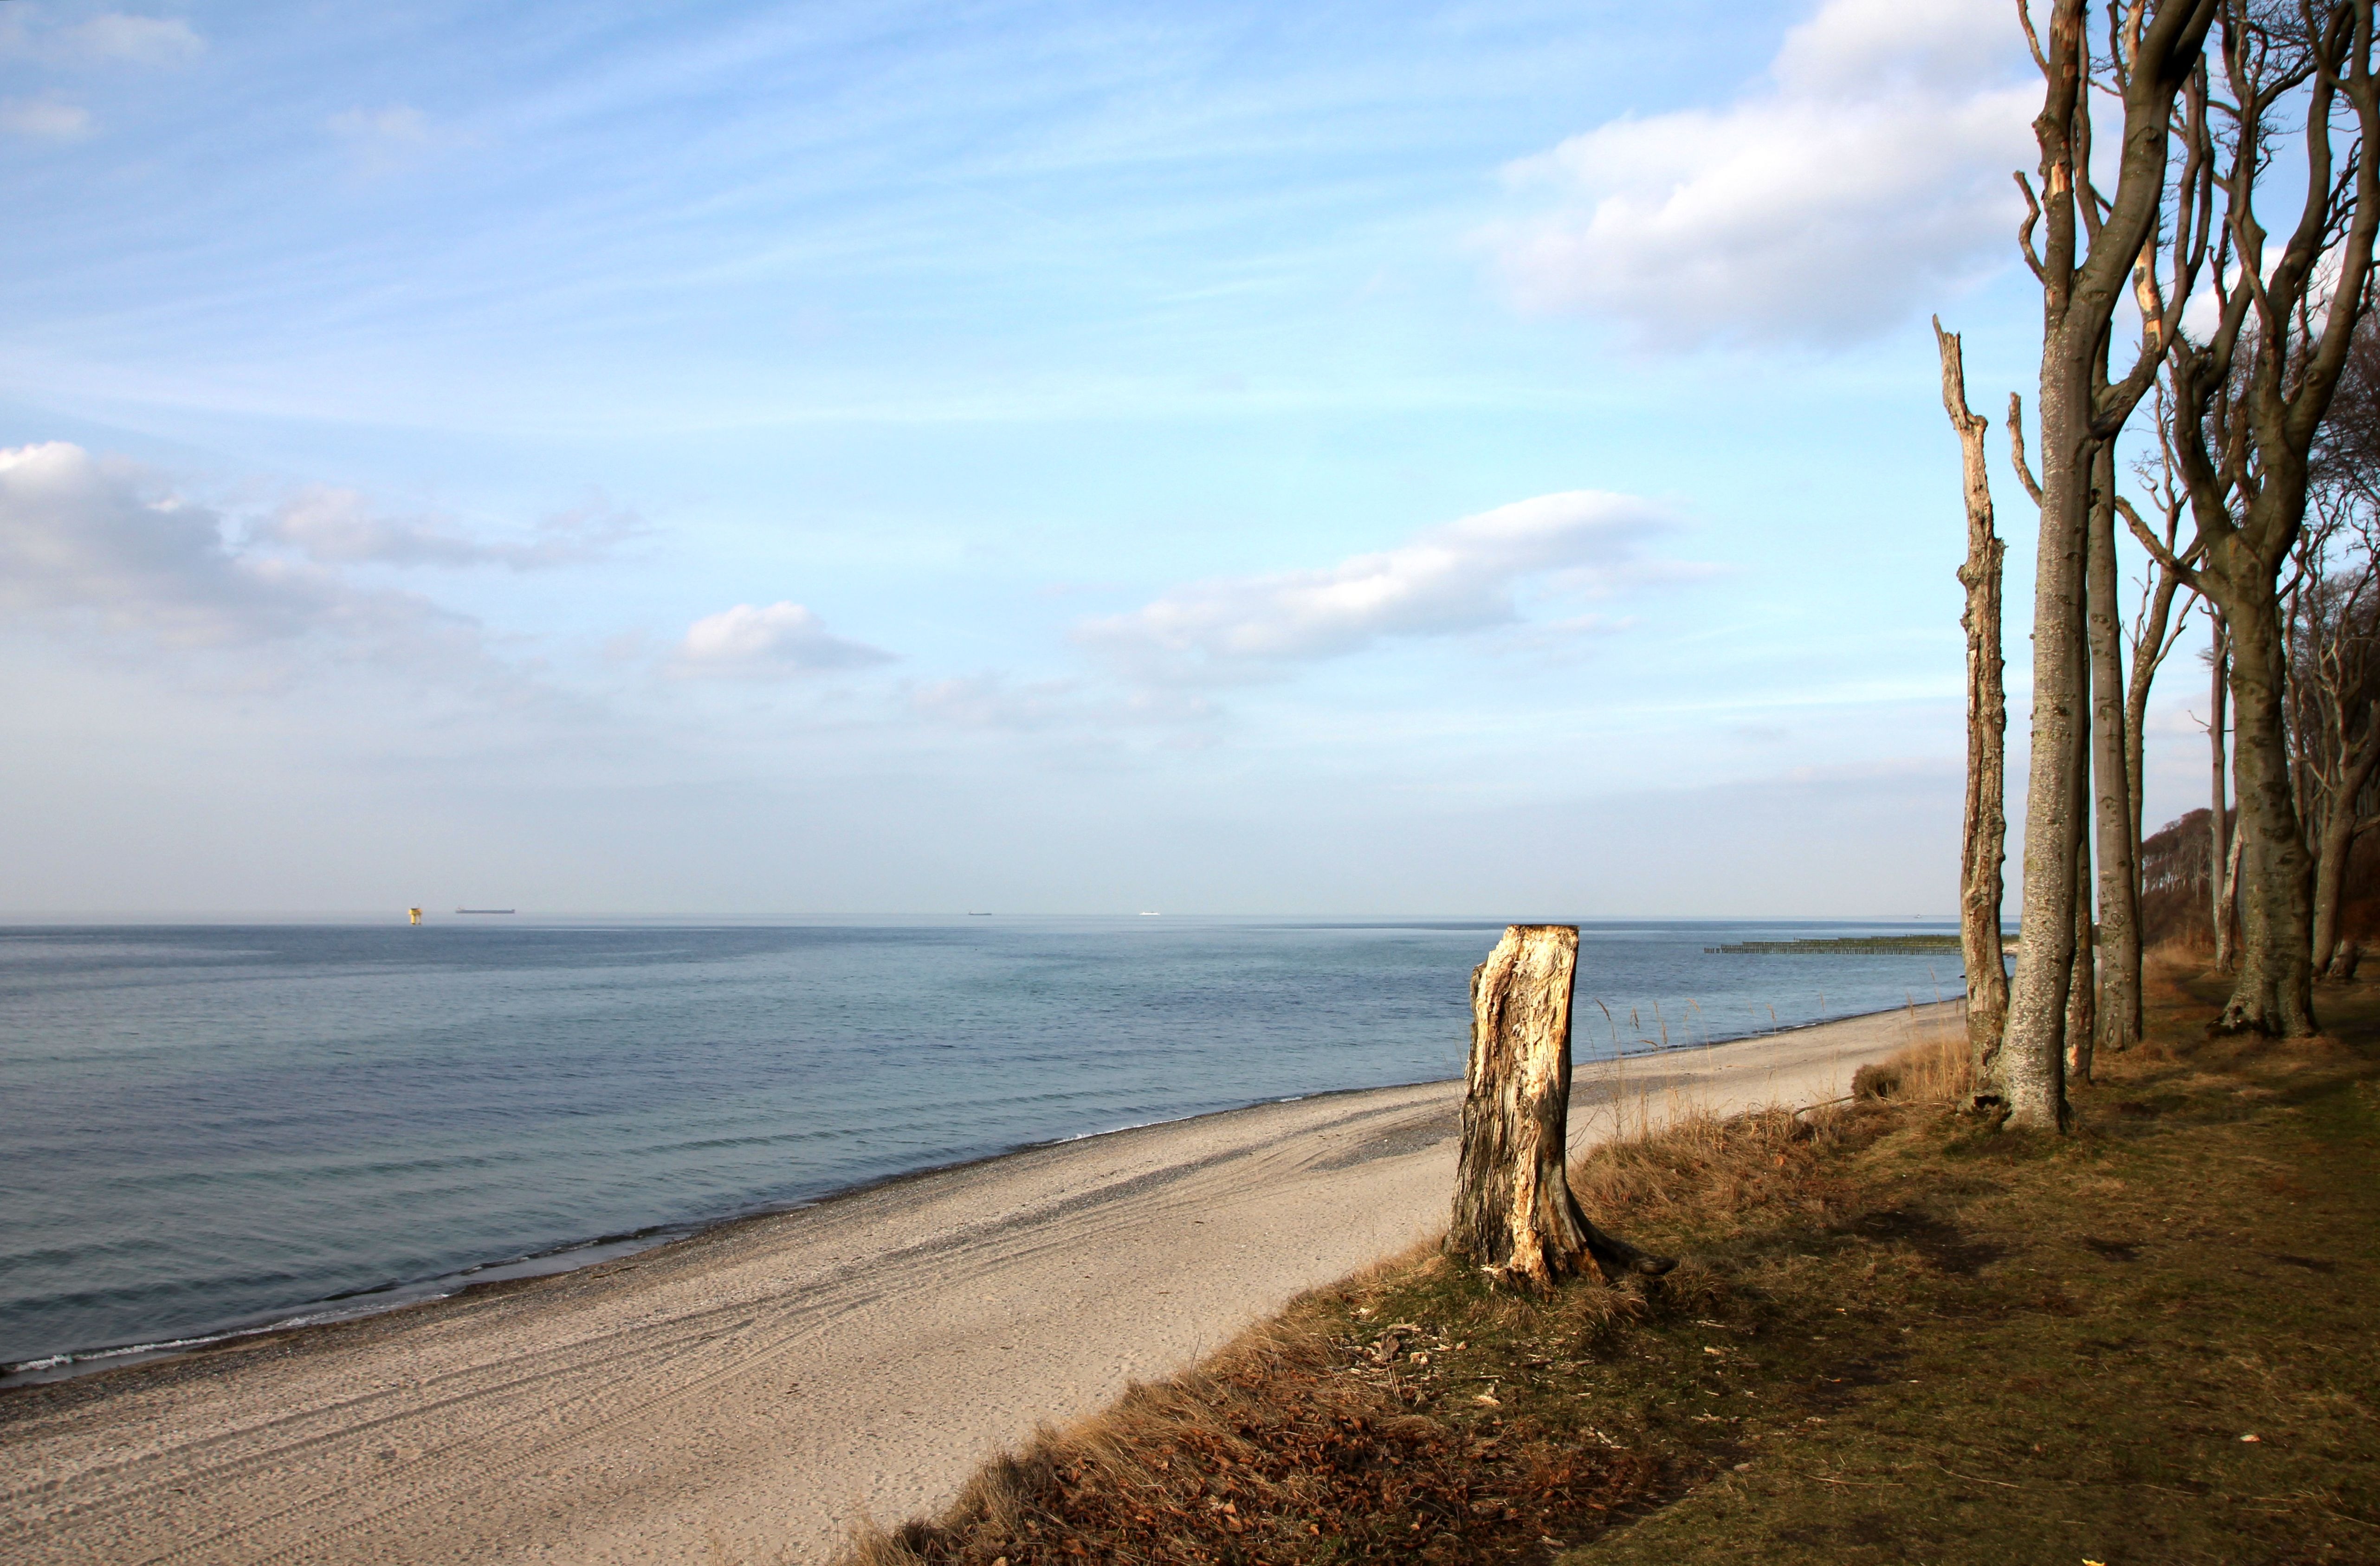
beach, sea, coast, forest, sand, ocean, horizon, cloud, sky, sunlight, shore, wave, vacation, cliff, bay, body of water, wide, cape